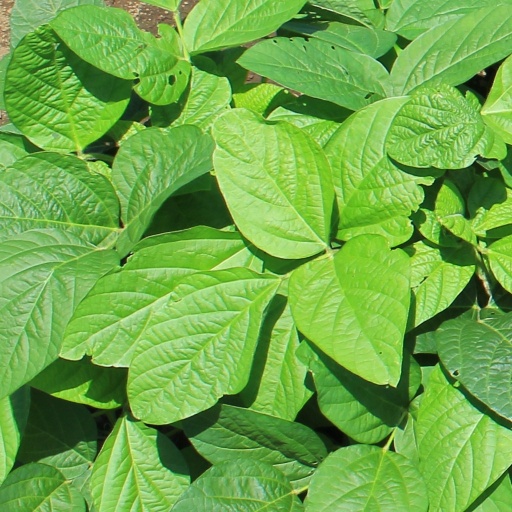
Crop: soybean